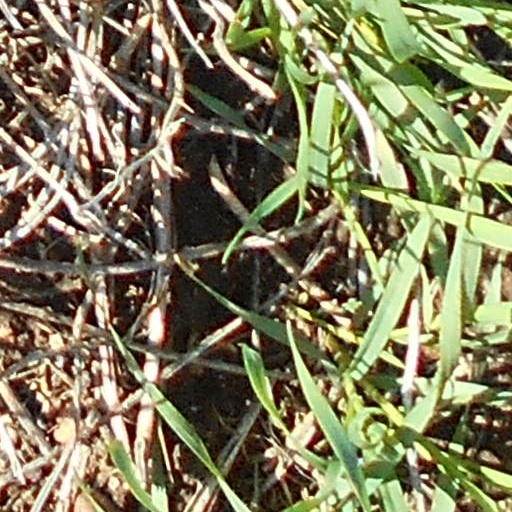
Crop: wheat